Kepler space telescope

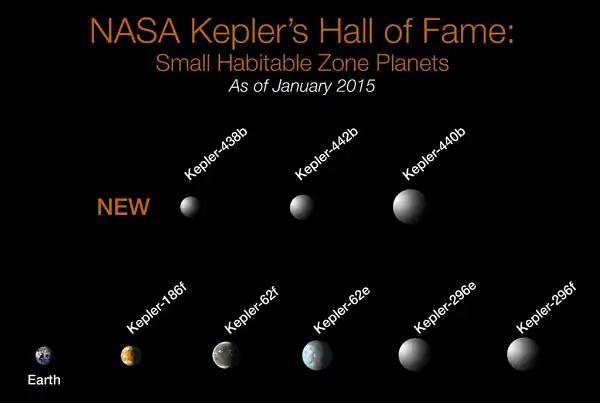
Confirmed small exoplanets in habitable zones (Kepler-62e, Kepler-62f, Kepler-186f, Kepler-296e, Kepler-296f, Kepler-438b, Kepler-440b, Kepler-442b).

Exoplanets discovered using "Kepler" data, but confirmed by outside researchers, include Kepler-39b, Kepler-40b, Kepler-41b, Kepler-43b, Kepler-44b, Kepler-45b, as well as the planets orbiting Kepler-223 and Kepler-42. The "KOI" acronym indicates that the star is a "K"epler "O"bject of "I"nterest.